Jake Vedder

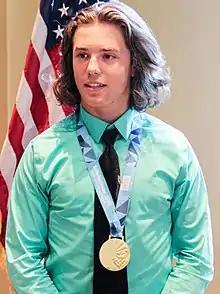

Jake Vedder (born April 16, 1998) is an American snowboarder who competes internationally in the snowboard cross discipline. He represented the United States at the 2022 Winter Olympics.